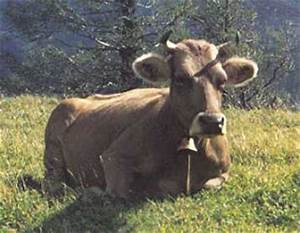
Label: cow